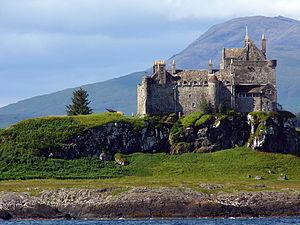
Le château de Duart est un château situé sur la côte ouest de l'Écosse sur l'île Mull, dans la région administrative de l'Argyll and Bute. Il date du XIIIᵉ siècle. Au XVIIIᵉ siècle, le château d'origine avait été détruit par les Anglais et tombait en ruine.
Argyll and Bute est le deuxième council area de l'Écosse et région de lieutenance en superficie. Il s'agit d'une région rurale, 23ᵉ en population, orientée vers les services et le tourisme. La région a un volet maritime important, comportant plus de 3 000 km de côtes avec des îles à l'histoire importante pour l'Écosse, telles que Iona. La région est considérée sur le plan historique comme le « berceau de l'Écosse », car elle est le point d'entrée d'où les Gaëls venant d'Irlande ont amené leur langue et culture, formant le royaume de Dál Riata. La région est restée longtemps en bordure du pouvoir central, parfois sous l'égide des Norvégiens, puis séparée comme royaume du Seigneur des Îles.